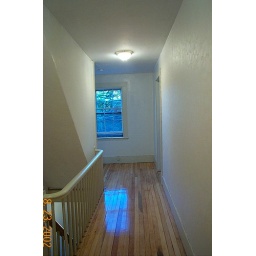
View down hall to window in front. Staircase up to attic. This area makes a nice desk area.